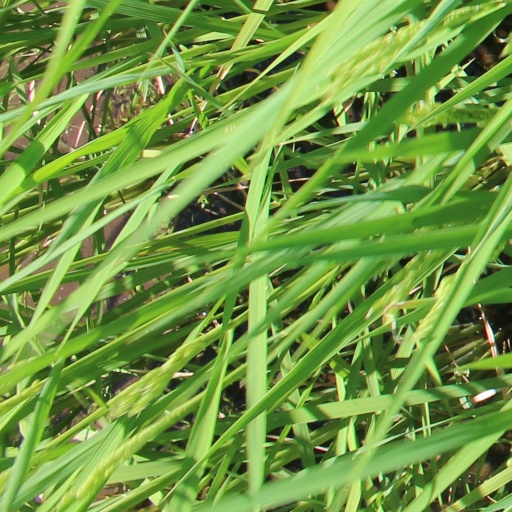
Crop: rice